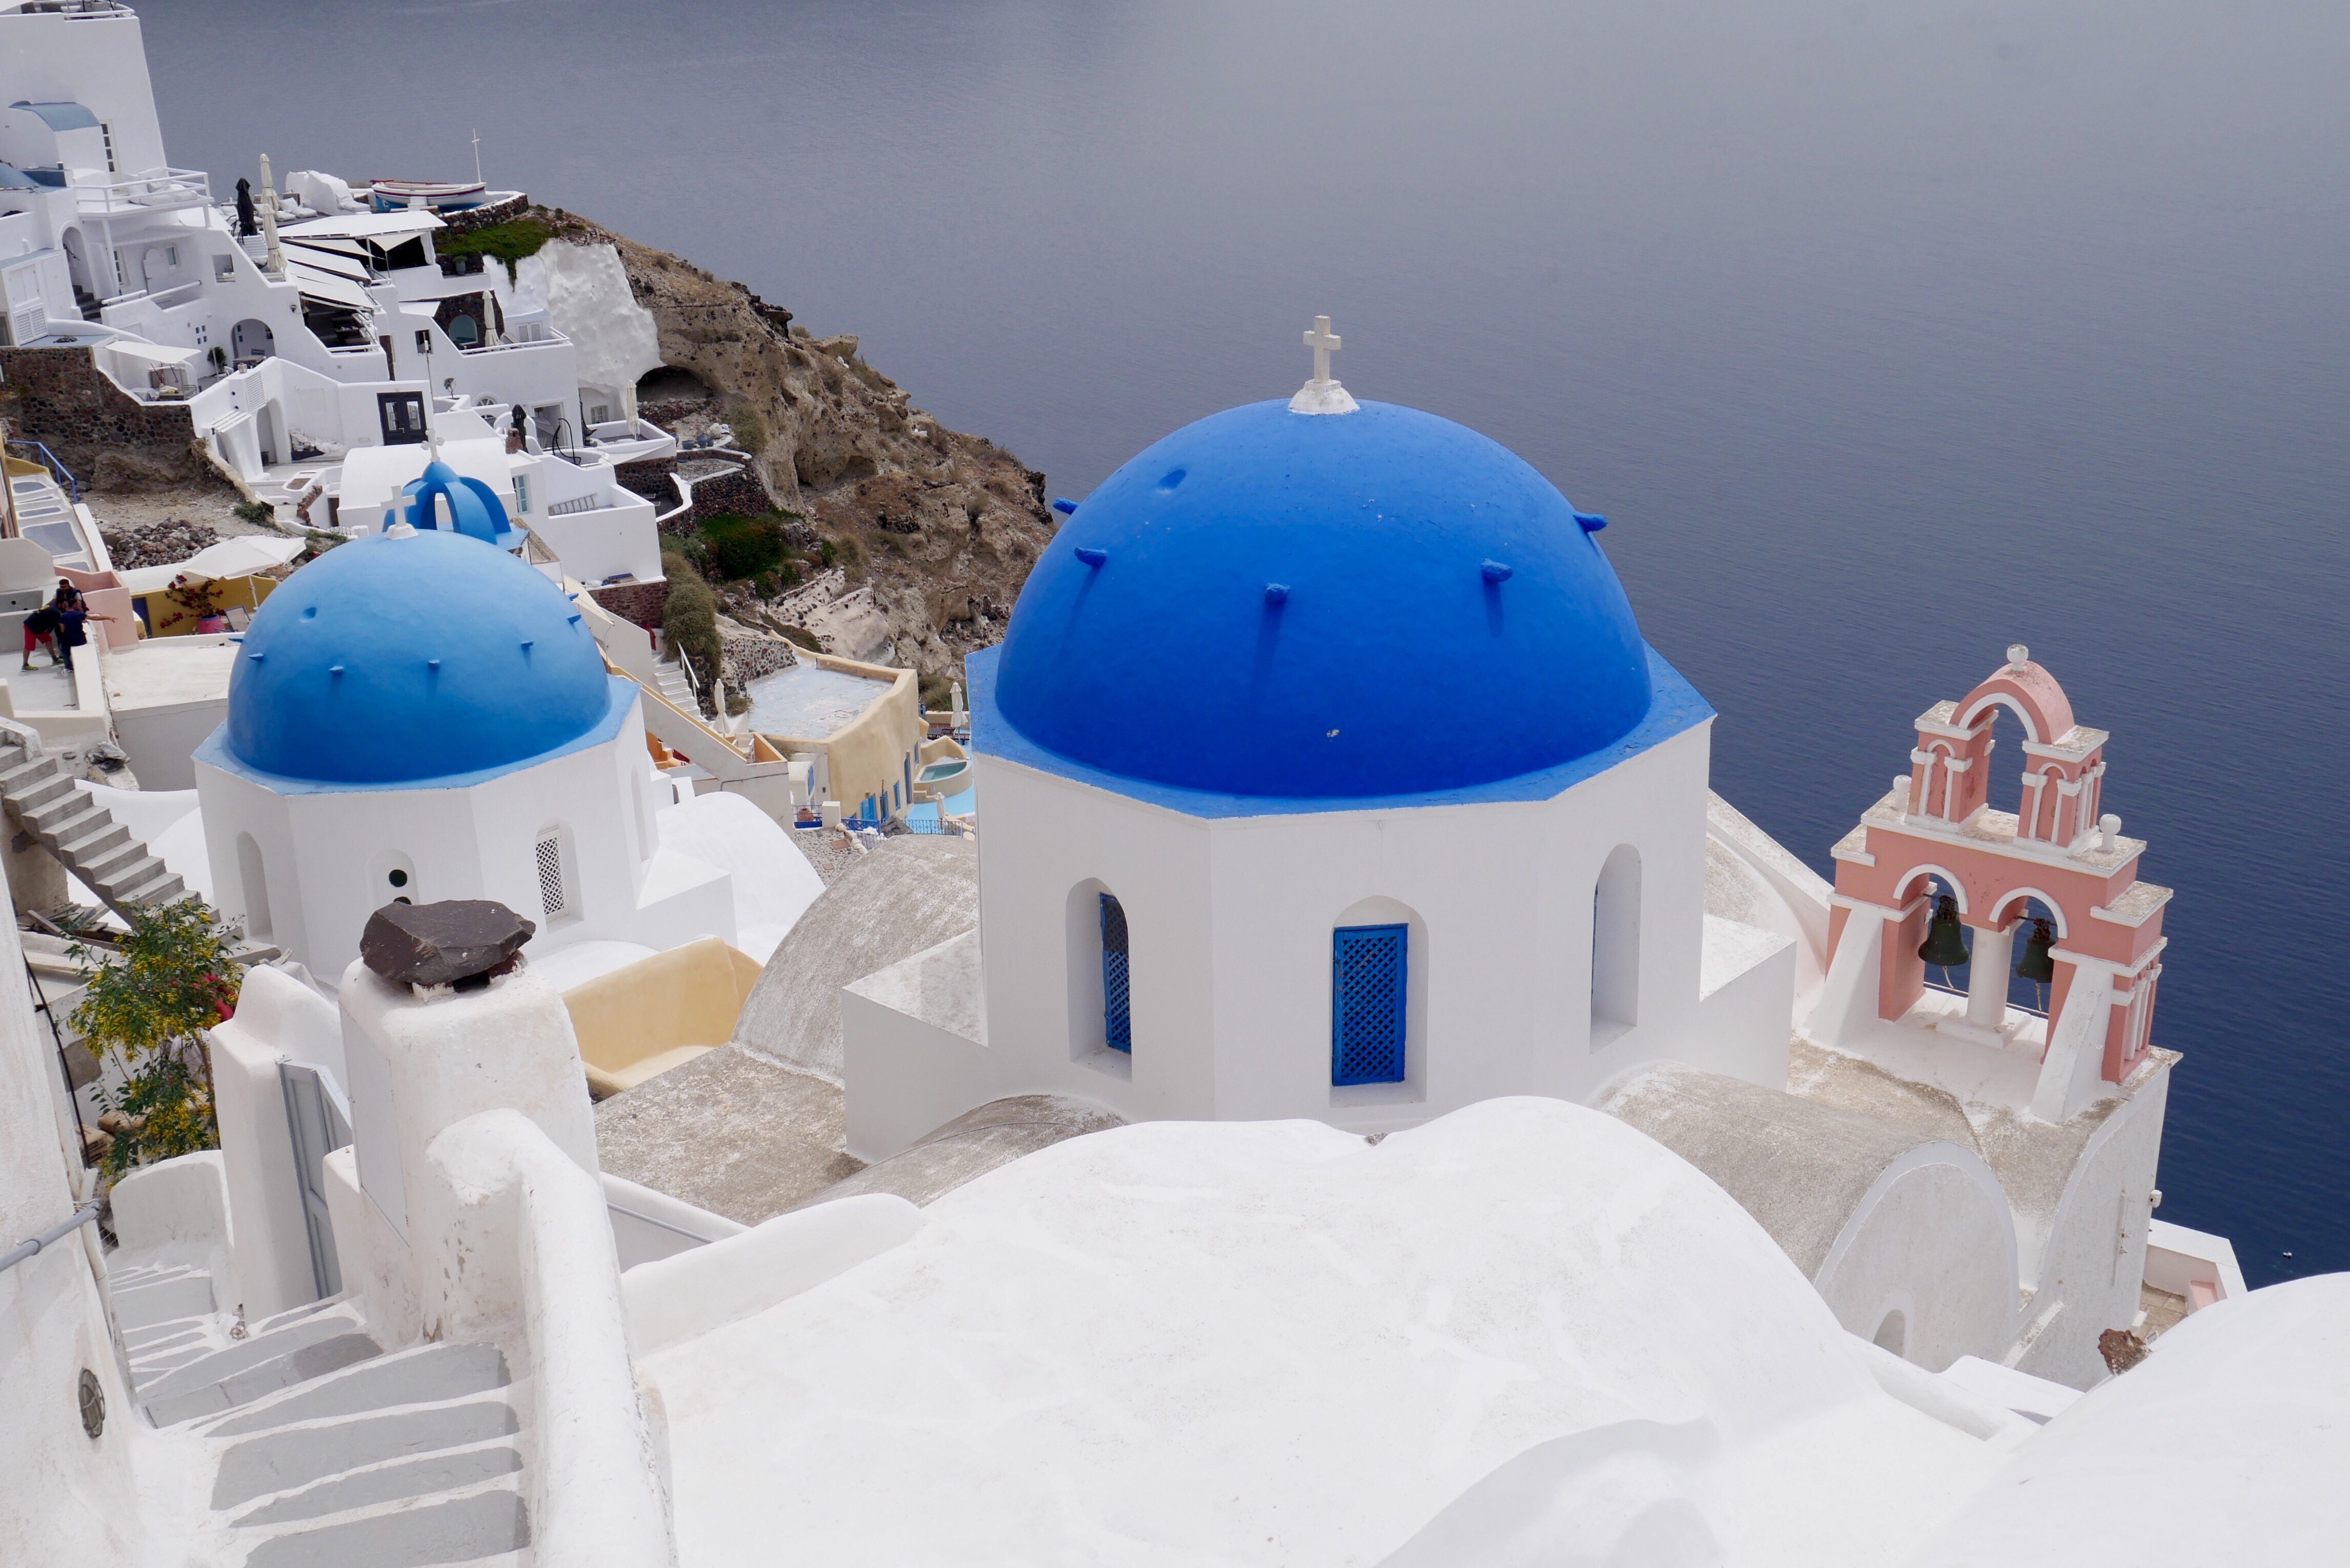
sea, snow, architecture, view, tourist, village, holiday, religion, island, blue, church, colorful, santorini, faith, hot, greece, unesco, dome, greek island, attractions include